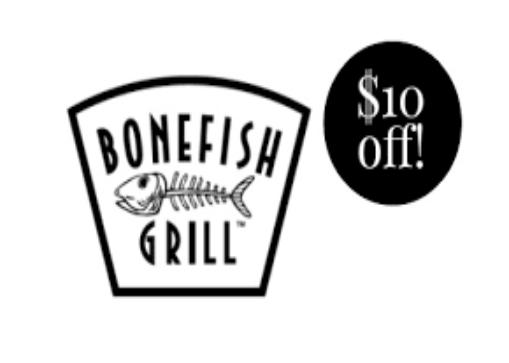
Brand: Bonefish Grill
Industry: Others